Aschaffenburg

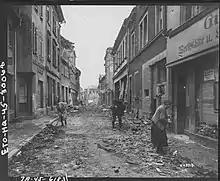
Civilians clearing away the rubble, 3 April 1945

Aschaffenburg was the site of the "" ("Königlich Bayerische Centralforstlehranstalt"), established in 1807, "made famous by the researches of Professor Dr Ernst Ebermayer." The academy was "dissolved in 1832, but re-organized under the Ministry of Finance in 1874"; and, as "of 30th March, 1874, united to the University of Munich."